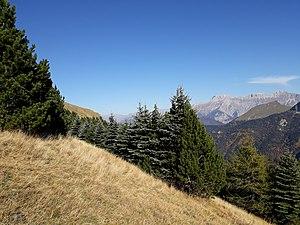
Plantations de résineux (épicéas, sapins, pins) anti avalanche, réalisées par l'ONF au moment de la construction de la station de ski du Jocou, au début des années 1970, sur le versant sud est de la crête de l'Archat (commune de Lalley, Isère), entre les altitudes 1750 Et 1850 m. Les plantations sont réalisées parallèlement aux courbes de niveau.
Le Jocou, ou montagne de Jocou, est un sommet à la limite des départements français de l'Isère et de la Drôme s'élevant à 2 051 mètres d'altitude dans le massif du Diois, dans les Alpes. Son ancienne dénomination était le Jocon.